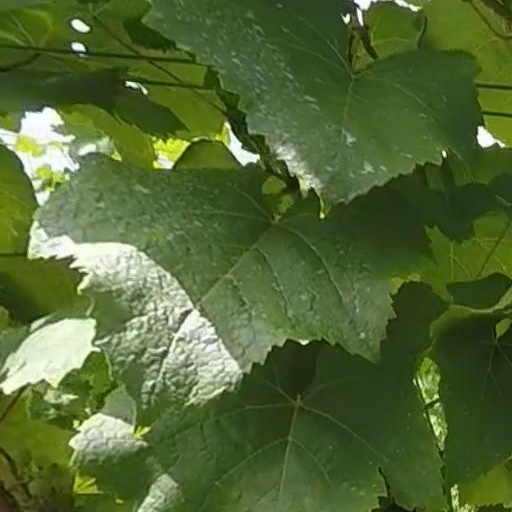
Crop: grape